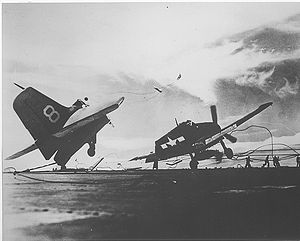
Grumman F6F Hellcat / Overlevende eksemplarer / USA
F6F-5P fra VF-23 styrter ned på USS Princeton.
"Grumman F6F Hellcat var et jagerfly til brug på hangarskibe, der blev udviklet som afløser for F4F Wildcat til brug i United States Navy. Selv om F6F lignede sin forgænger havde den et helt nyt design og var udstyret med en 2.000 hk Pratt & Whitney R-2800. Nogle kaldte den for ""Wildcats storebror"". Hellcat og Vought F4U Corsair var de mest anvendte jagerfly i den amerikanske flåde i den anden halvdel af 2. verdenskrig.